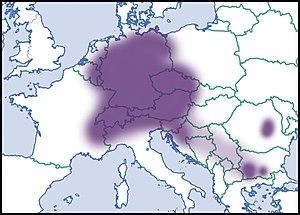
Repartition en Europe, niveau de connaissance de 2012. Description de la source en français Italiano: Distribuzione in Europa, livello di conoscenza del 2012. Descrizione della fonte in italiano Português: Distribuição na Europa, nível de conhecimento de 2012. Descrição da fonte em português Čeština: Distribuce v Evropě, úroveň znalostí v roce 2012 Polski: Dystrybucja w Europie, poziom wiedzy z 2012 roku Русский: Распространение в Европе, уровень знаний в 2012 году